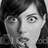
Emotion: surprise